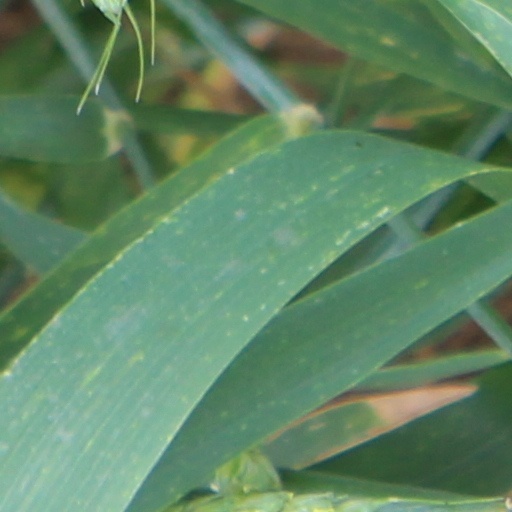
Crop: wheat